From the life of King Gorilla

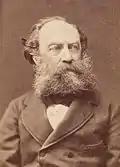
Portrait of Sicco Roorda van Eysinga.

Since 1849, William III was the king of the Netherlands. He was known as an unpredictable monarch who suffered from many fits of rage. In addition, William III could not stand the fact that the Netherlands was changing from a constitutional monarchy to a parliamentary democracy, a process that was initiated by his father William II. William III's behaviour at court was also horrible. The king often bullied his lackeys and also drank a lot of alcohol. William III also abused his wife Sophie of Württemberg.